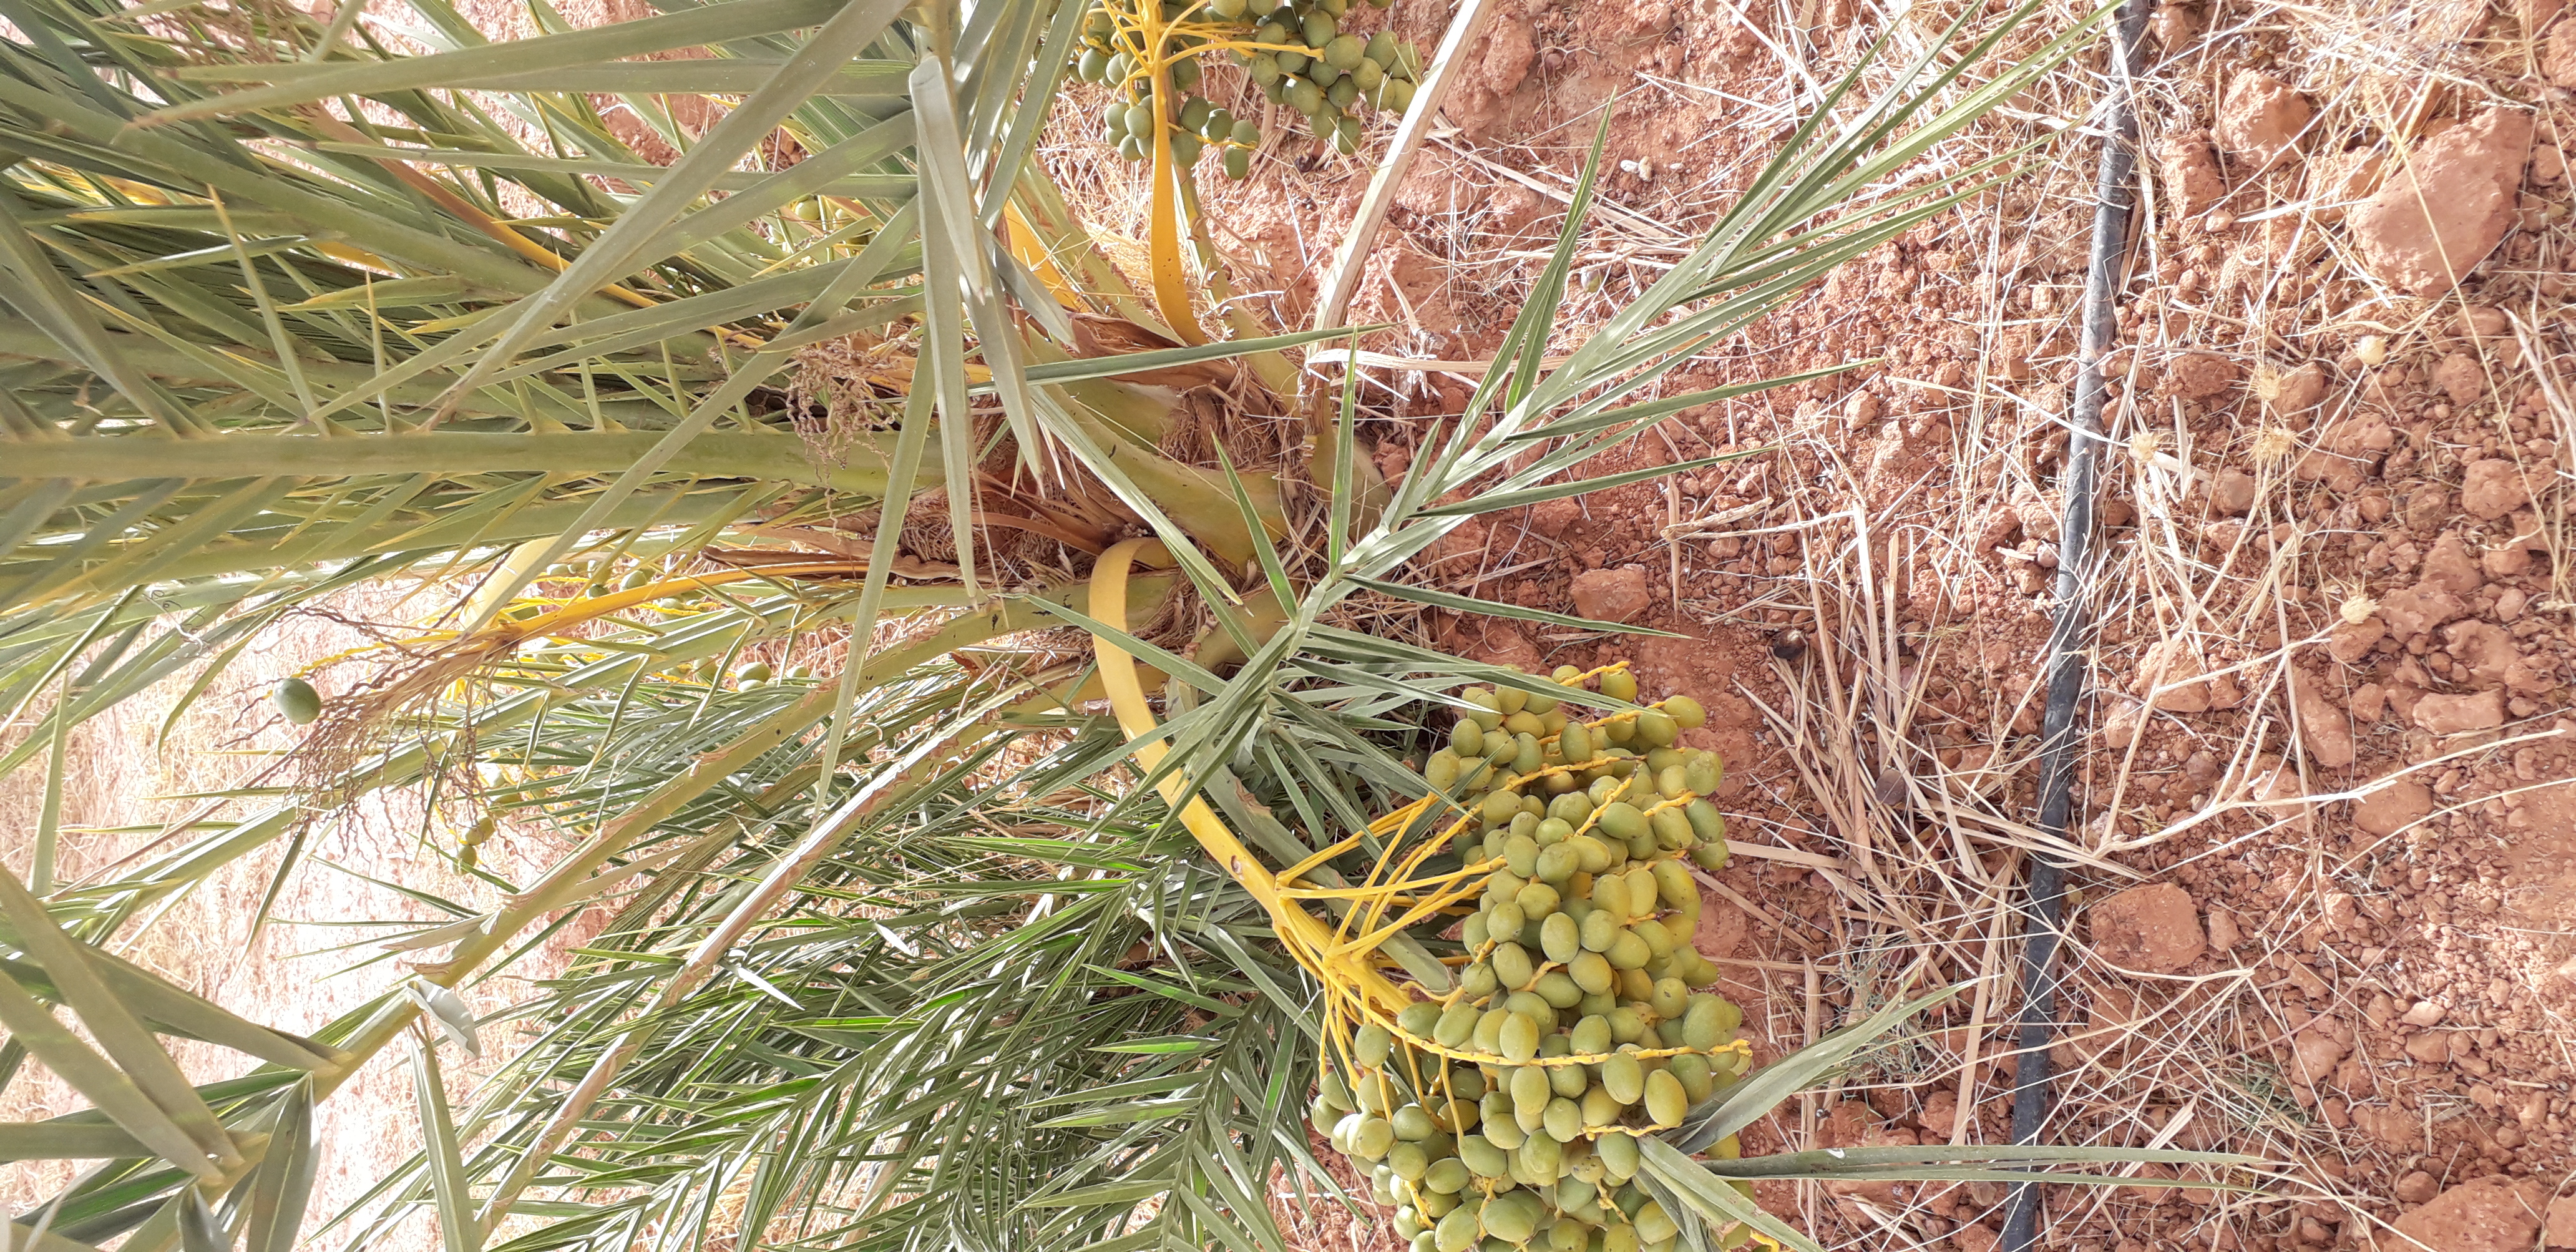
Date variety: kholt